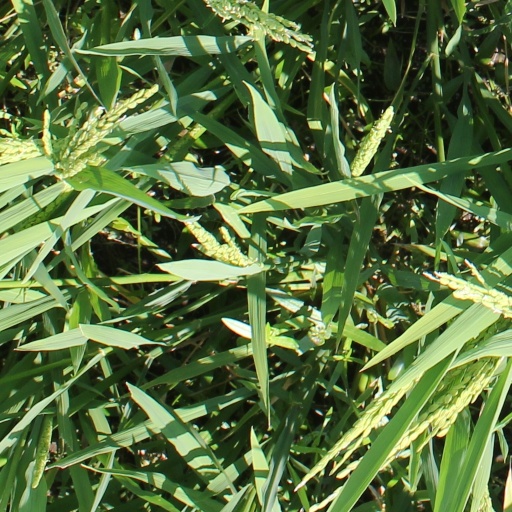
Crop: rice